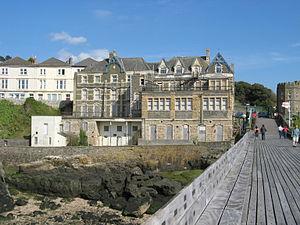
Clevedon est une ville et une paroisse civile dans l'autorité unitaire du North Somerset, qui fait partie du comté cérémonial du Somerset, en Angleterre. Entre 1974 et 1996, elle était dans le comté d'Avon. La ville compte près de 22 000 habitants.